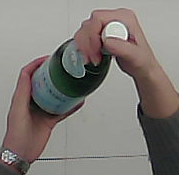
Product: sanpellegrino_water